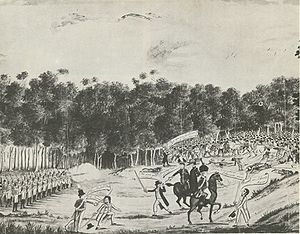
Australiens historie / Kolonisering og straffekoloni
Straffangeoprøret på Castle Hill
Australiens historie begyndte med migration til det australske kontinent nordfra for omkring 40.000-50.000 år siden. Den skrevne historie om Australien begyndte, da hollandske opdagelsesrejsende opdagede landet i det 17. århundrede. Tolkningen af Australiens historie er foreløbig en omstridt sag, specielt vedrørende den britiske kolonisering og behandlingen af de indfødte aboriginer.